Luciano de Herrera House

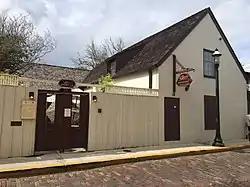
Herrera House, 2018

The Luciano de Herrera House is located at 58 Charlotte Street in St. Augustine, Florida. It is a reconstruction, depicting a house from St. Augustine's Second Spanish Period (1784–1821).